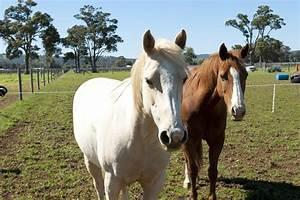
horse